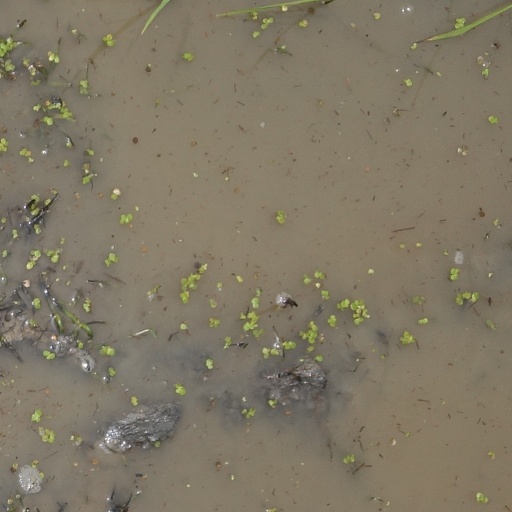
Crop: rice